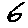
Label: 6